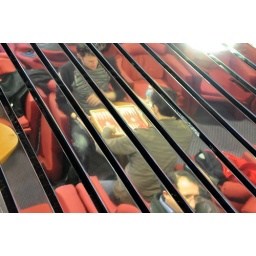
Reflected in the shiny ceiling of the ferry boat saloon, a group of people playing backgammon (tavli)